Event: Nepal Earthquake
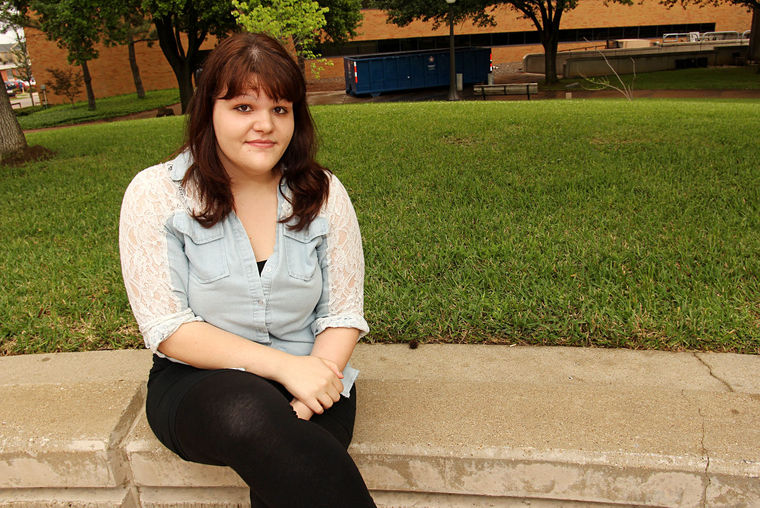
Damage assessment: no_damage